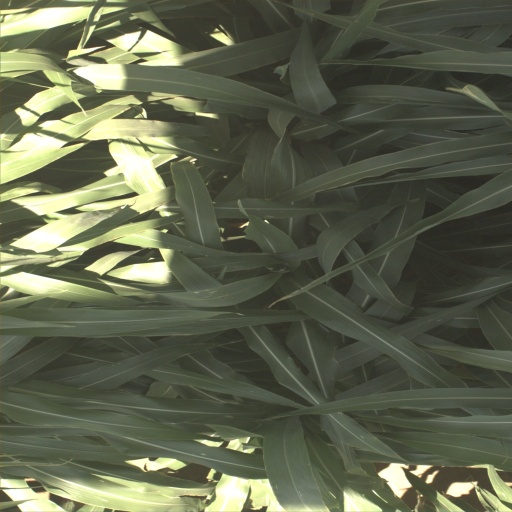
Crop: sorghum